Tambach Formation

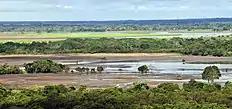
Los Llanos in present-day South America, which may have had a similar climate to the Tambach Formation.

The sand and silt-rich portions of the Tambach Formation were likely deposited in a warm climate with both hot, dry parts of the year and periodic heavy rainfall events. The dry times were severe enough to evaporate the Tambach basin's flood-induced ephemeral lakes within a matter of days, restricting the ability of a permanent aquatic fauna to colonize the basin. However, most plant root fossils are horizontally (rather than vertically) oriented, indicating that the climate was generally humid enough that native plants would not need to evolve deep roots or other xerophytic adaptations. Because of this, the Tambach Formation would probably fall under the modern tropical savanna climate, despite its lack of grass. Modern climatic equivalents include the northern African savanna and the Llanos of Venezuela and Colombia. However, from the sediment geochemistry of the Tambach Sandstone Member, Scholze and Pint proposed a mean annual temperature of only 10.9 to 15°C (12.7°C on average). There is evidence that sub-zero temperatures may have occurred on some nights during the dry season, likely as a result of the basin's high elevation. The climate may have been drier during the conglomerate-rich periods of the Tambach Formation.